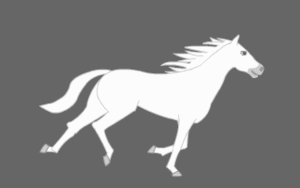
Rotoscoping
Animation af hest i galop ved hjælp af rotoscoping
Rotoscoping er speciel filmteknik, hvor en hel film først filmes med digital videokamera, og hvor man bagefter tegner streger og farver over hvert billede via computere.